Argentina–United Kingdom relations

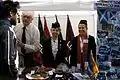
Argentines of Scottish descent in Buenos Aires.

Anglo-Argentines have traditionally differed from their fellow Argentines by largely retaining strong ties with their mother country, including education and commerce. Many of the schools in Argentina are bilingual offering both English language and Spanish language, including Northlands School, St. Mark's College, Balmoral College, St. Alban's College, St. George's College, Belgrano Day School and Washington School. Buenos Aires had a number of branches of the Asociación Argentina de Cultura Inglesa (English Cultural Association) and throughout the 20th century English language learning and teaching in state schools and private institutions was invariably geared towards the Received Pronunciation. Blue blazers and grey flannels are still used as uniforms in most private schools.